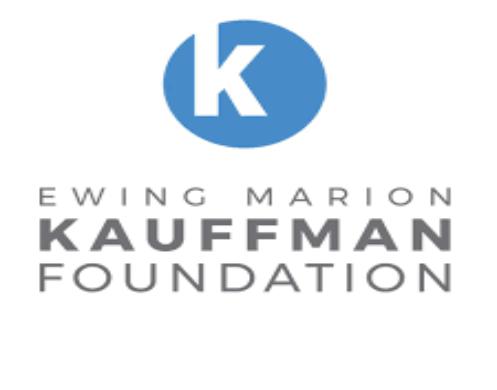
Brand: Kauffman
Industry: Others